Sechs kleine Klavierstücke

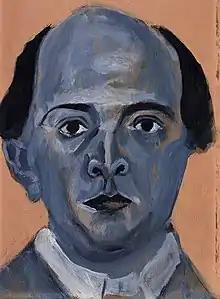
Arnold Schoenberg, self-portrait, 1910

, Op. 19 (Six Little Piano Pieces) is a set of pieces for solo piano written by the Austrian composer Arnold Schoenberg, published in 1913 at Universal Edition in Vienna.